Phil D'Amato

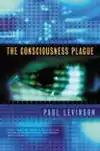
The Consciousness Plague "(2002).

D’Amato’s next novelistic outing was in "The Consciousness Plague", published in 2002 by Tor Books. Here D’Amato gets caught up in the possibility that our very consciousness may be engendered by microorganisms that live in the brain. Paths of exploration in this novel range from Lindisfarne to Julian Jaynes’s "Origin of Consciousness in the Breakdown of the Bicameral Mind".